Jussi Halme

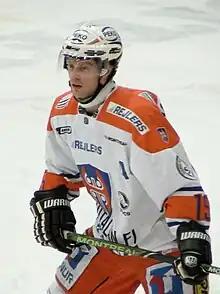
Halme in 2009

Jussi Halme (born August 24, 1980) is a Finnish former professional ice hockey defenceman.